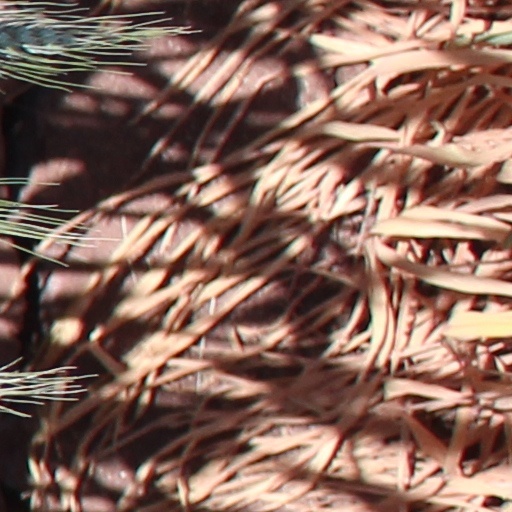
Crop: wheat